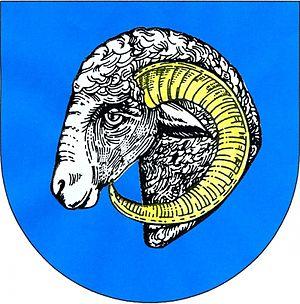
Študlov est une commune du district de Svitavy, dans la région de Pardubice, en République tchèque. Sa population s'élevait à 117 habitants en 2017.